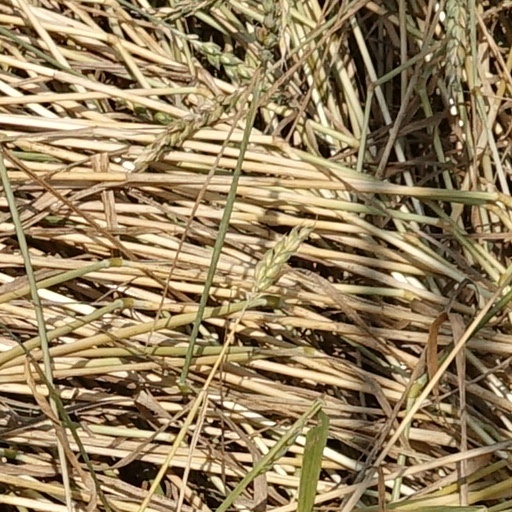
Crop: wheat